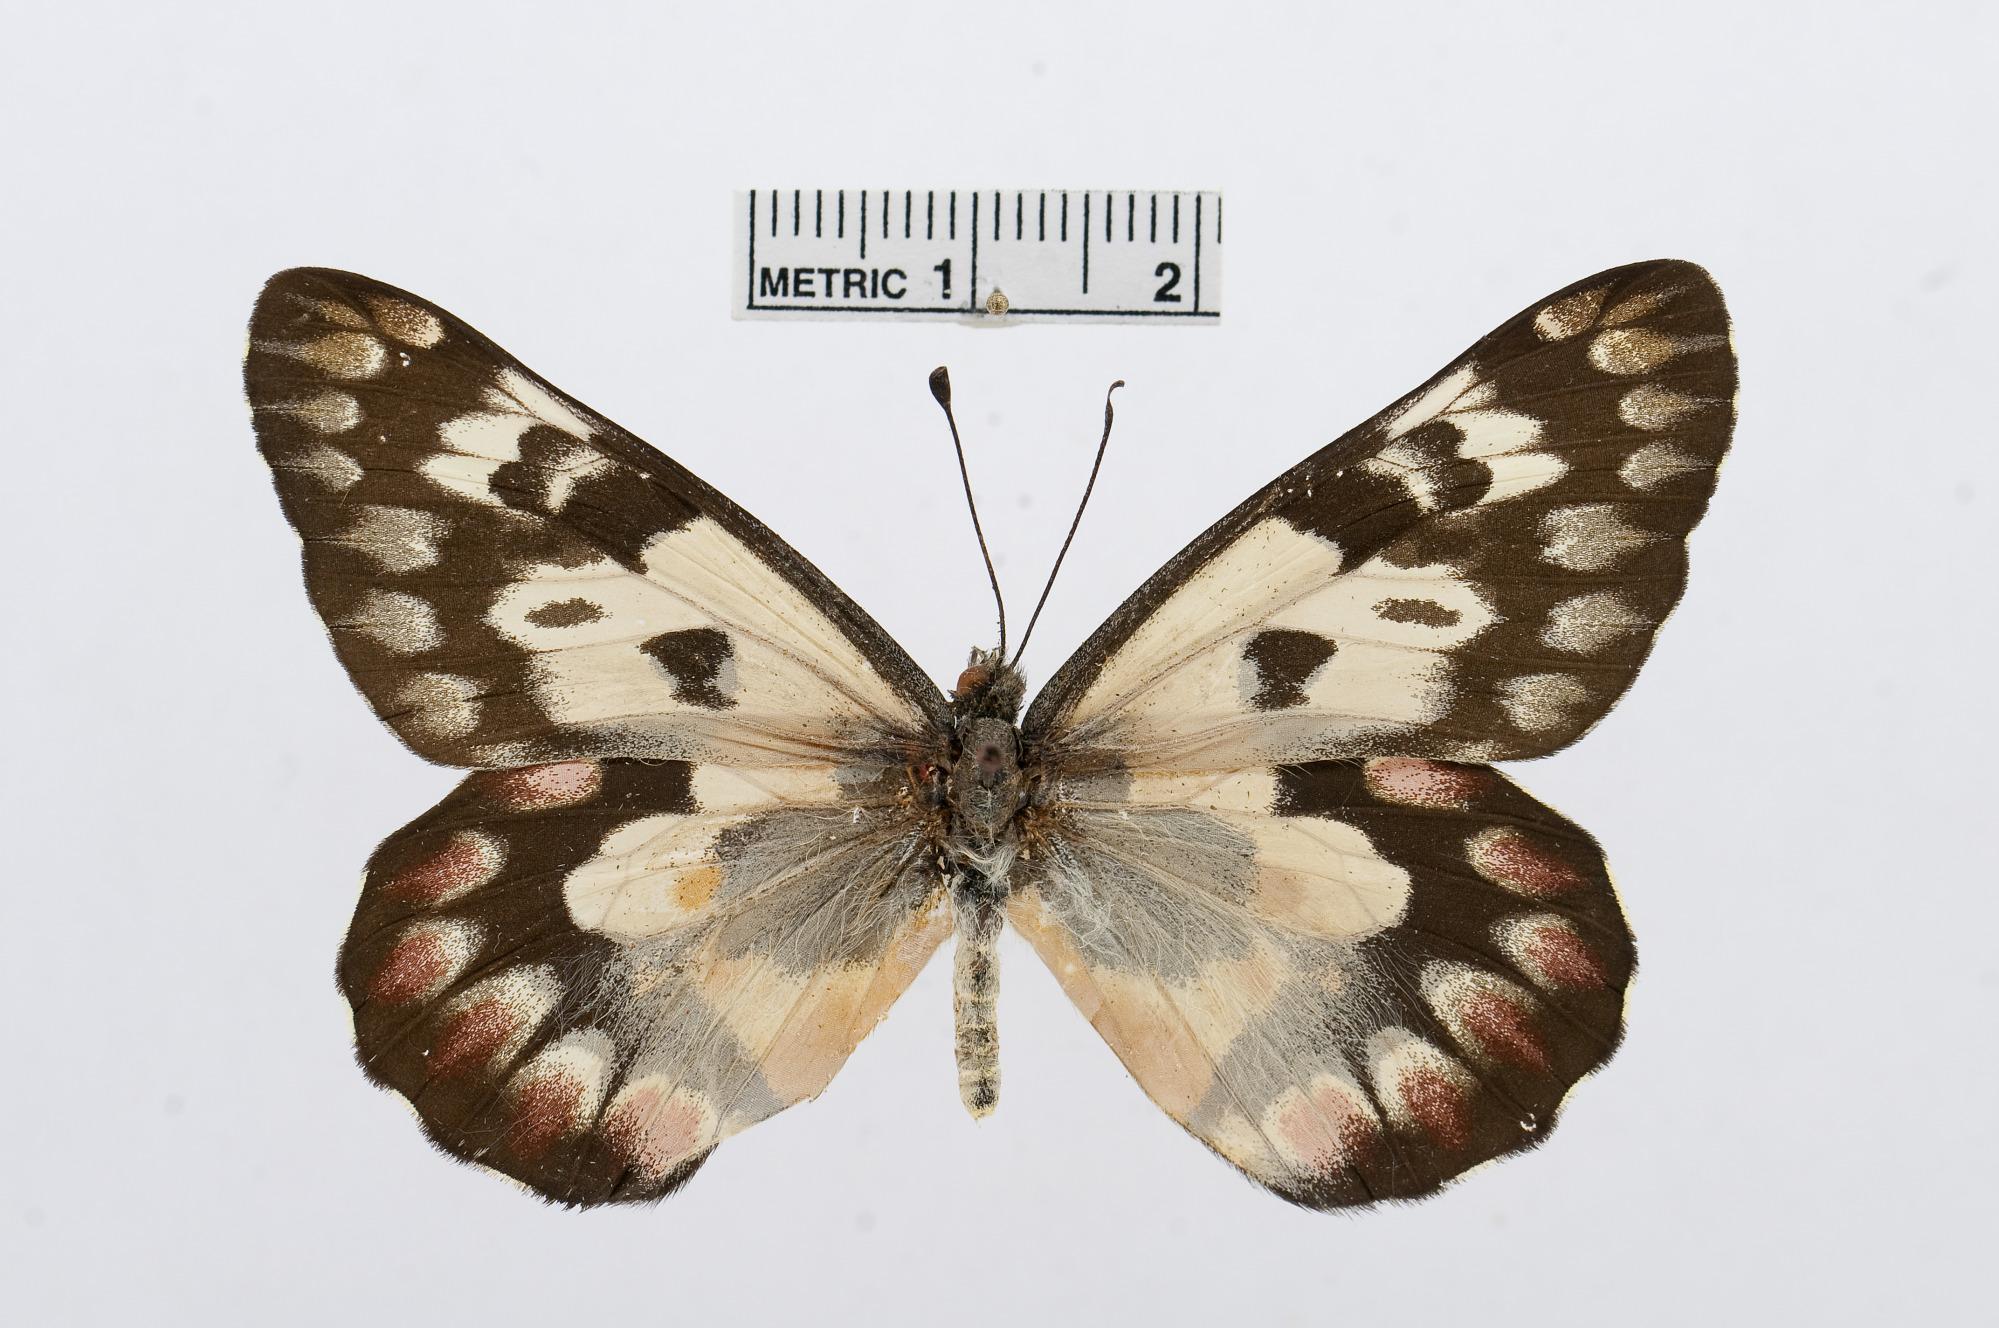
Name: Delias aganippe
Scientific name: Delias aganippe
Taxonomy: Animalia, Arthropoda, Hexapoda, Insecta, Lepidoptera, Pieridae, Pierinae